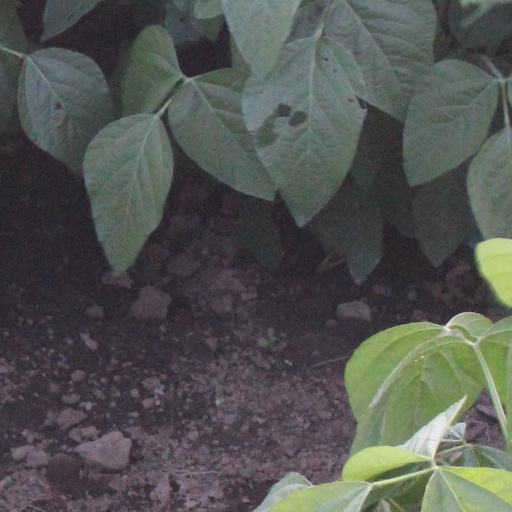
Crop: soybean